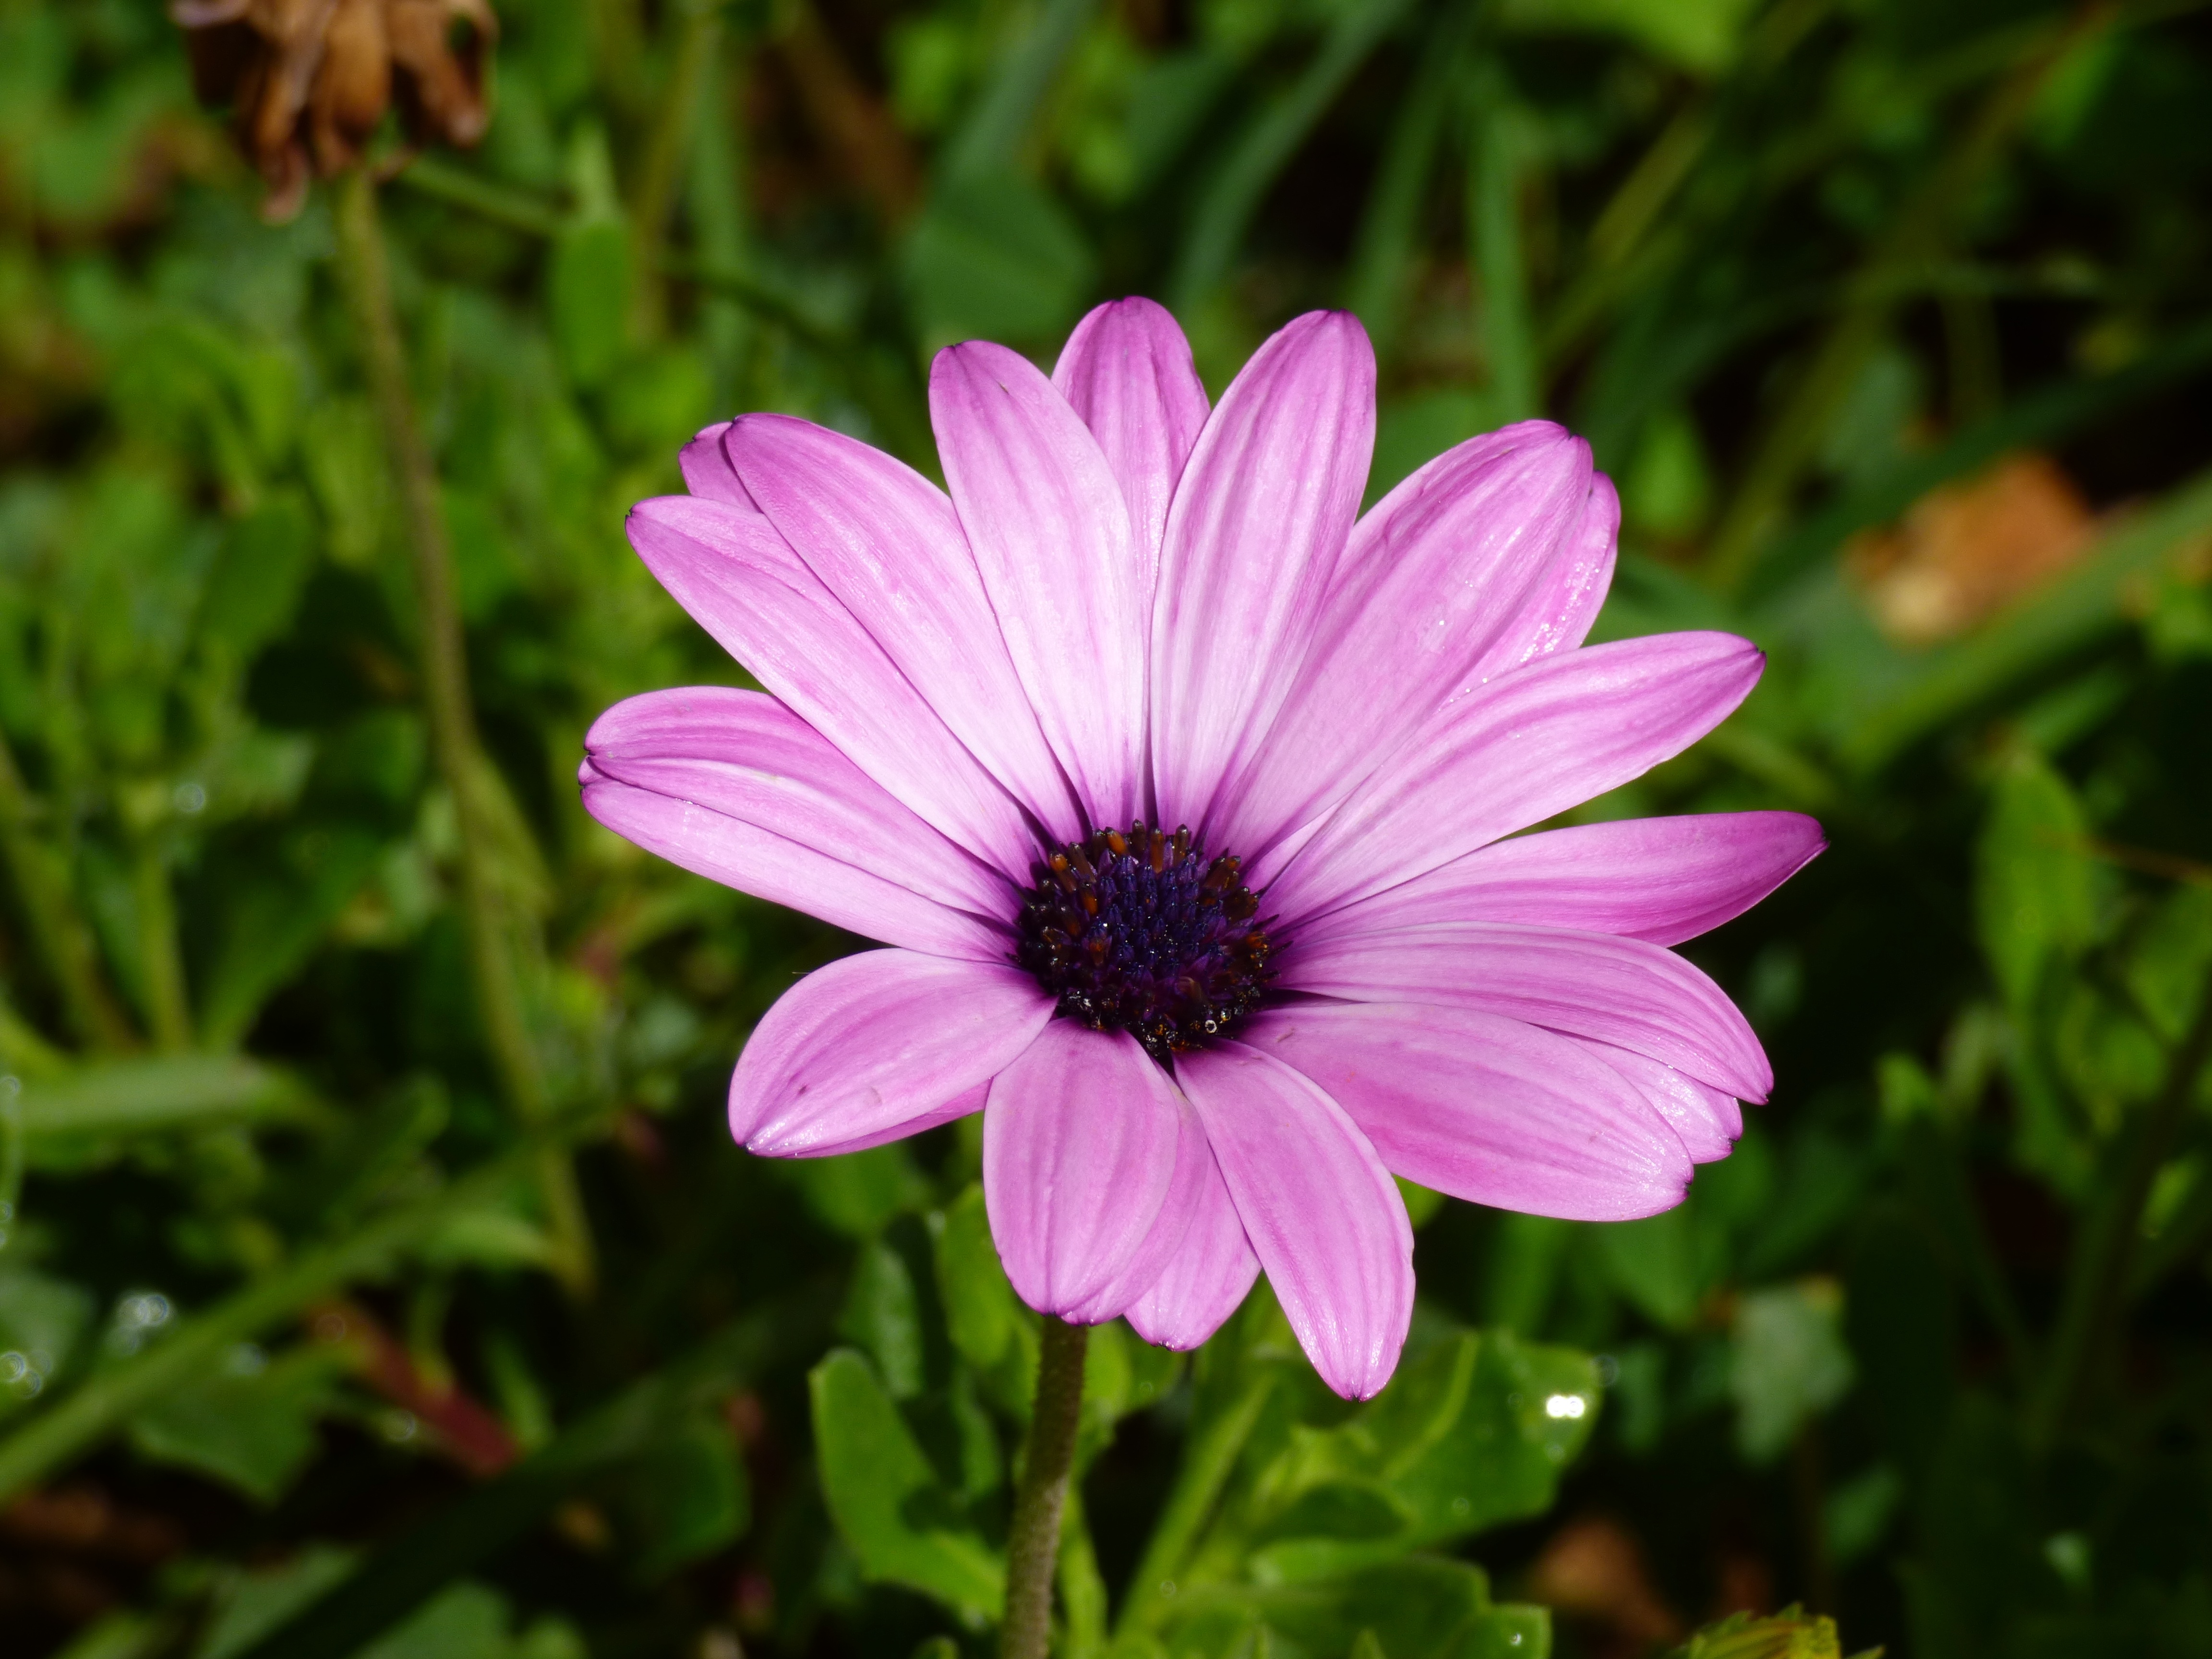
nature, grass, blossom, plant, field, flower, purple, petal, daisy, mediterranean, botany, flora, wildflower, close up, outside, malta, macro photography, flowering plant, daisy family, annual plant, plant stem, land plant, garden cosmos